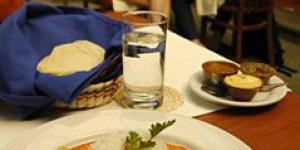
manchamanteles